WeSPa-Tsubakiyama Station

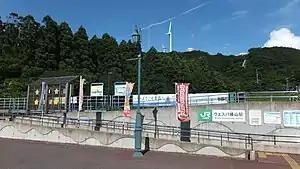
WeSPa-Tsubakiyama Station in August 2017

is a railway station on the Gonō Line in the town of Fukaura, Aomori Prefecture, Japan, operated by East Japan Railway Company (JR East).